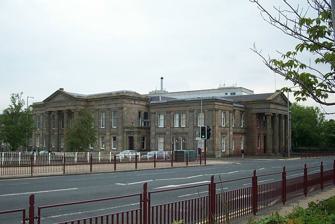
Building: Hamilton Sheriff Court
Country: United Kingdom
Year built: 1834
Judicial building in Hamilton, Scotland Hamilton Sheriff Court Hamilton Sheriff Court Location Almada Street, Hamilton Coordinates 55°46′46″N 4°02′55″W / 55.7794°N 4.0487°W / 55.7794; -4.0487 Built 1834 Architect John Lamb Murray Architectural style(s) Neoclassical style Listed Building – Category A Official name Hamilton Sheriff Court including boundary walls and railings, Almada Street, Beckford Street, Hamilton Designated 5 February 1971 Reference no. LB34470 Shown in South Lanarkshire Hamilton Sheriff Court is a judicial building in Almada Street, Hamilton, South Lanarkshire , Scotland. The building, which continues to serve as the local courthouse, is a Category A listed building . History The first judicial building in Hamilton, which contained a council chamber, a courthouse and a jail, was built adjoining the old tolbooth at the junction of Castle Street and Palace Grounds Road and was completed in 1798. By the 1830s, the tolbooth complex was very dilapidated and it was decided that "soon all be removed, except the steeple, town clock, and bell." The foundation stone for a new courthouse was laid on 10 June 1834. It was designed in the neoclassical style , built in ashlar stone and was completed later that year. The original design involved a symmetrical main frontage of seven bays facing onto Almada Street. The central section of the three bays featured a full height tetrastyle portico formed by Ionic order columns supporting a frieze , an entablature and a pediment . There were two-bay wings on either side fenestrated by sash windows . Internally, the principal rooms were the main courtroom, in the centre of the building on the ground floor, and a large hall on the first floor, which was established for county meetings. A jail building was also established to the north of the courthouse. The courthouse was re-modelled to a design by John Lamb Murray in 1886. The works included single-bay extensions, which were slightly projected forward, at either end on the Almada Street frontage. The new bays were fenestrated by sash windows, with architraves and cornices ; these windows were flanked by full-height Doric order pilasters supporting friezes, entablatures and cornices. The jail building was demolished, creating space for a long extension along Beckford Street, consisting of a nine-bay central section, which featured another full-height tetrastyle portico, short recessed connecting sections, and three bay wings, all designed by Murray. The complex continued to serve as the local sheriff court throughout the 20th century and into the 21st century. However, a new building known as Birnie House in Caird Street, was acquired in 2006 to deal with civil and family cases, allowing the Almada Street / Beckford Street building to focus on criminal cases. It remains the third busiest courthouse in Scotland after Edinburgh and Glasgow . The court scenes for series 6 of the BBC sitcom Still Game were filmed in the courthouse in 2007. See also List of Category A listed buildings in South Lanarkshire List of listed buildings in Hamilton, South Lanarkshire Notes